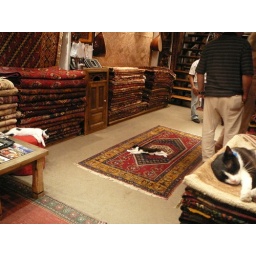
Mama cat in foreground on stack of rugs, one kitten on floor in center, and one on footstool to the left.